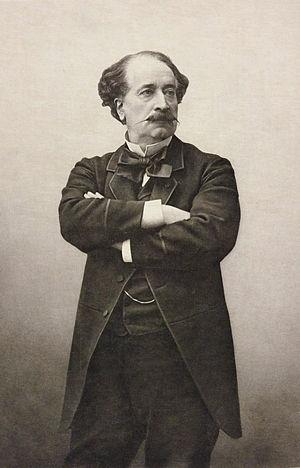
Georges Ville est un agronome, chimiste et pharmacien français né à Pont-Saint-Esprit le 23 mars 1824 et décédé à Paris le 22 février 1897.
La rue Georges-Ville est une voie du 16ᵉ arrondissement de Paris, en France.